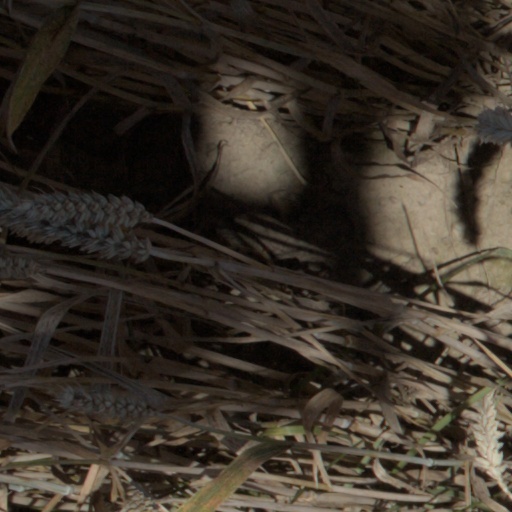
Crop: wheat